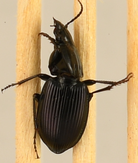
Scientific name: Pterostichus trinarius
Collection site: Blandy Experimental Farm NEON (BLAN), plot BLAN_009